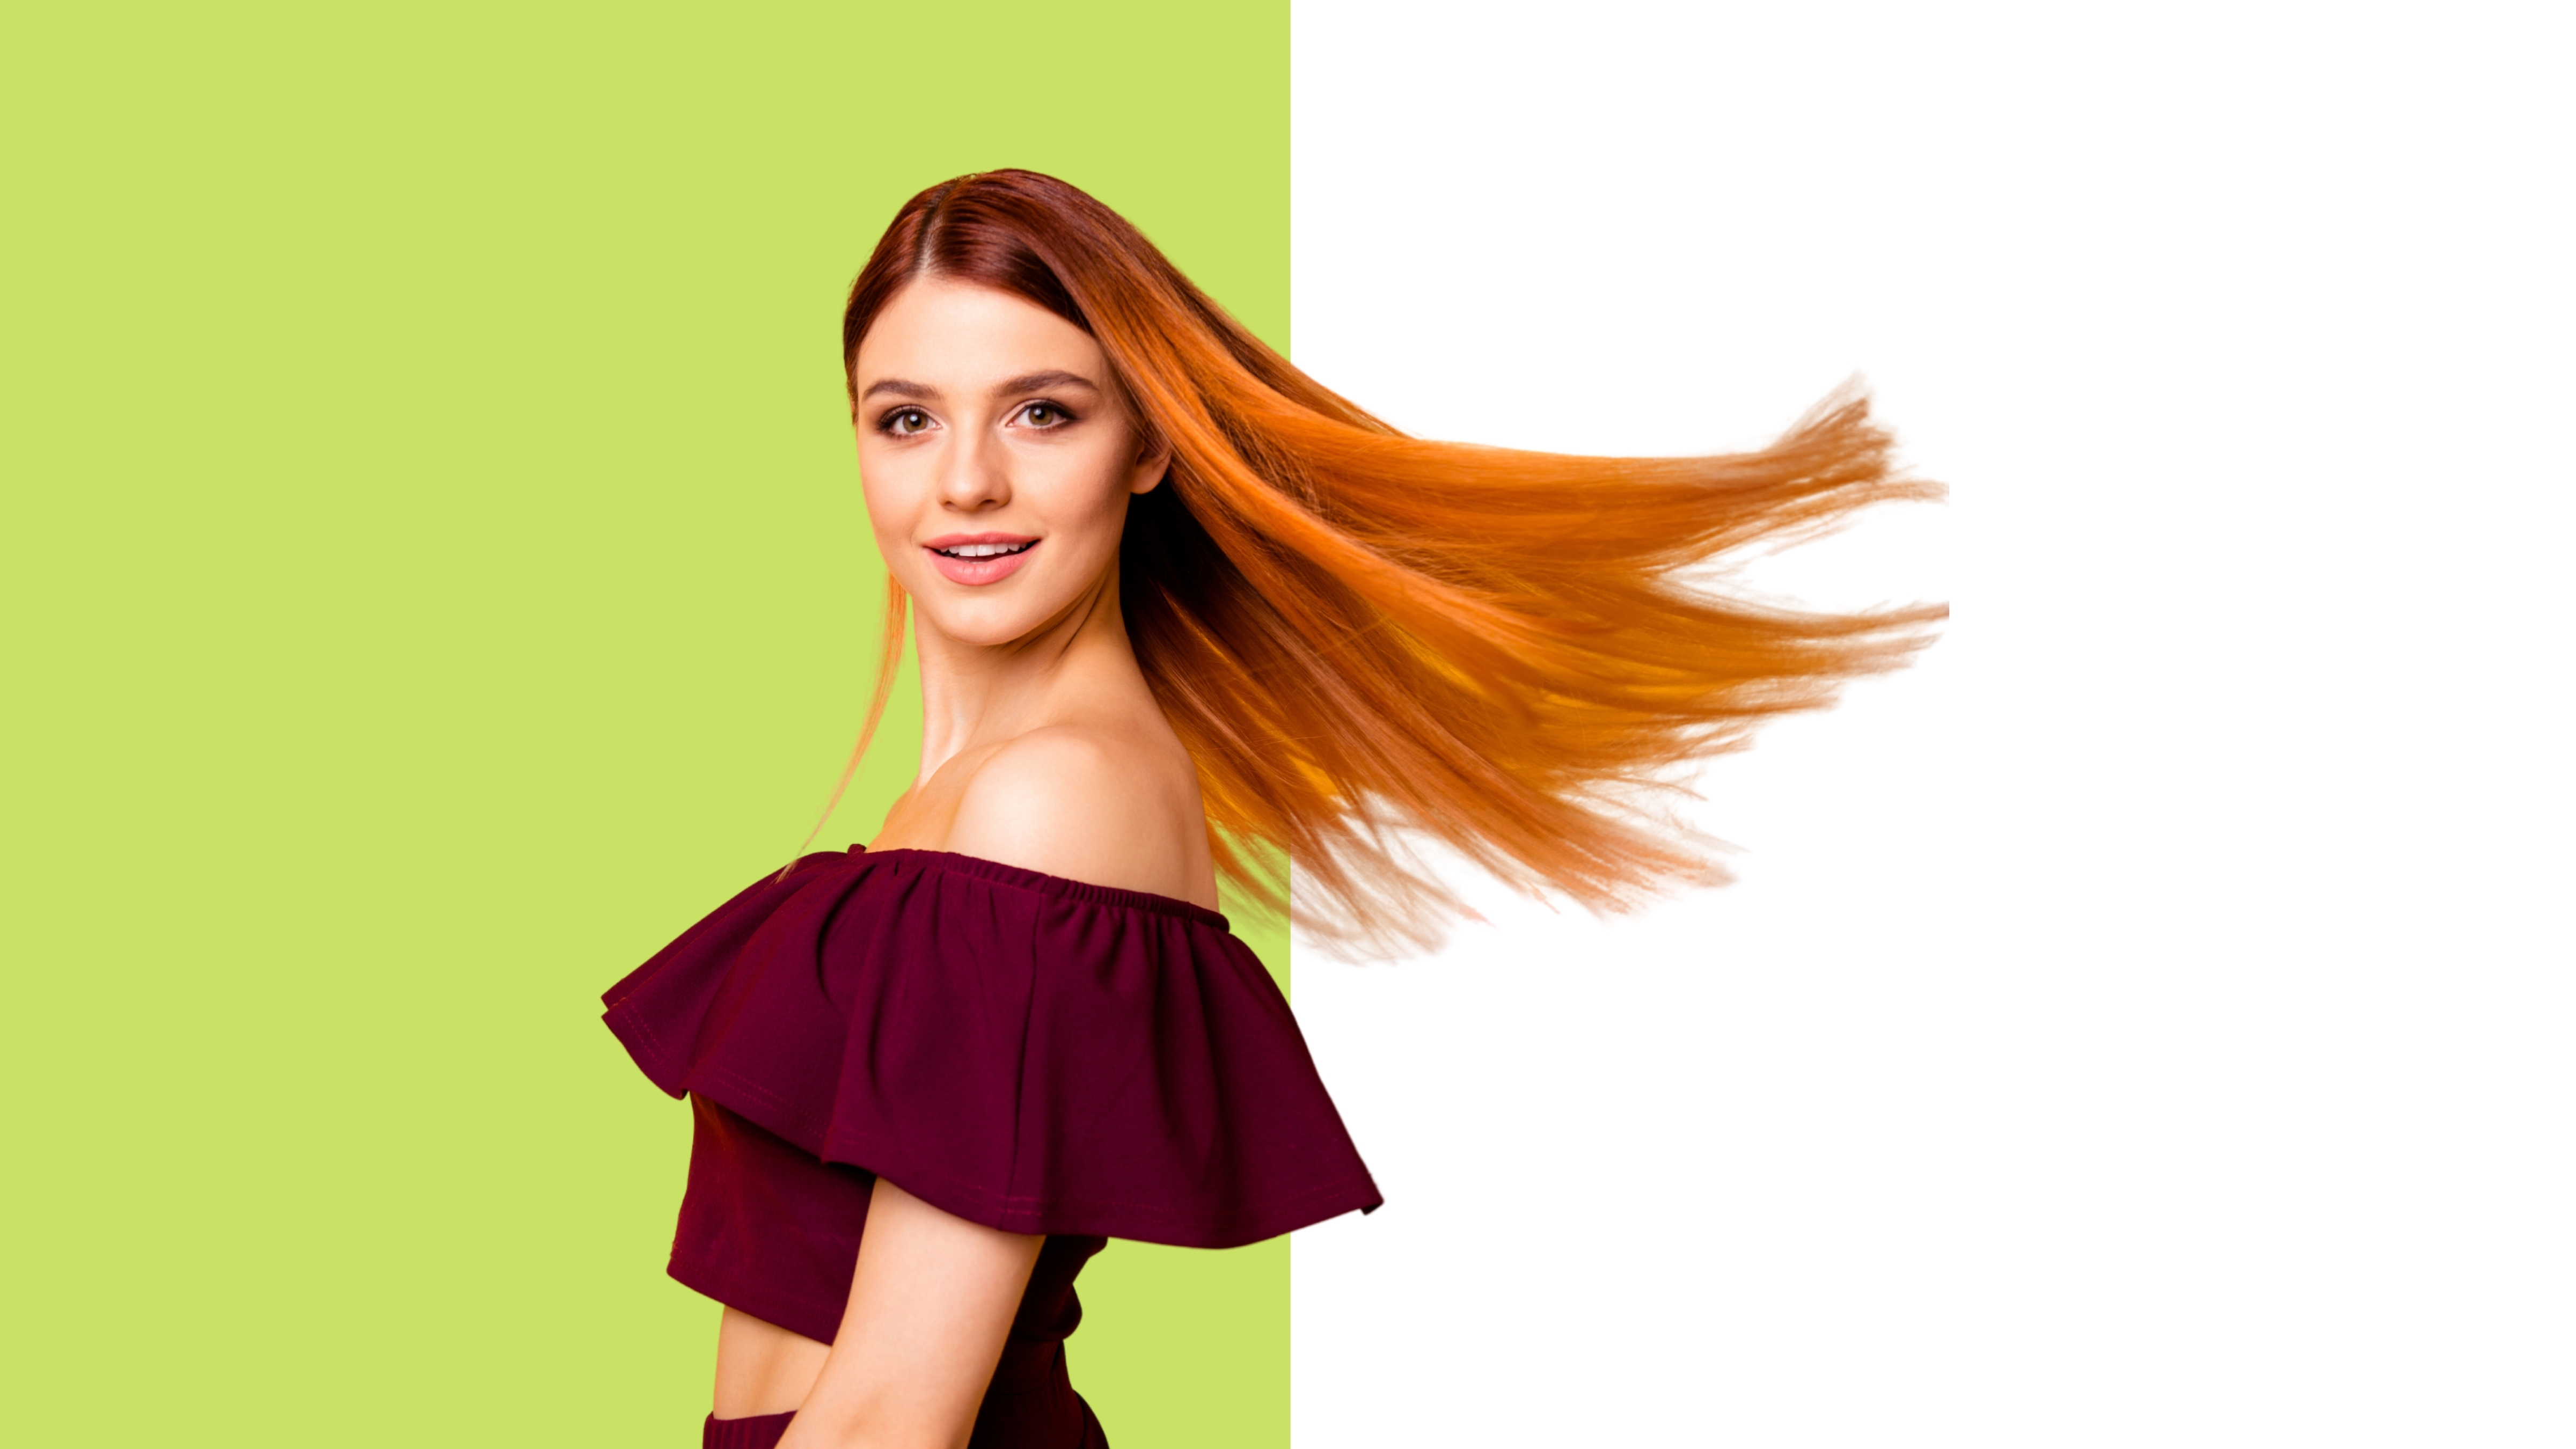
photo, clothing, shoulder, smile, sleeve, gesture, wig, happy, eyelash, fashion design, waist, magenta, Step cutting, long hair, font, blond, brown hair, peach, fictional character, fashion accessory, day dress, costume, hair coloring, graphics, cocktail dress, animation, red hair, costume accessory, fun, fur, fashion model, photo shoot